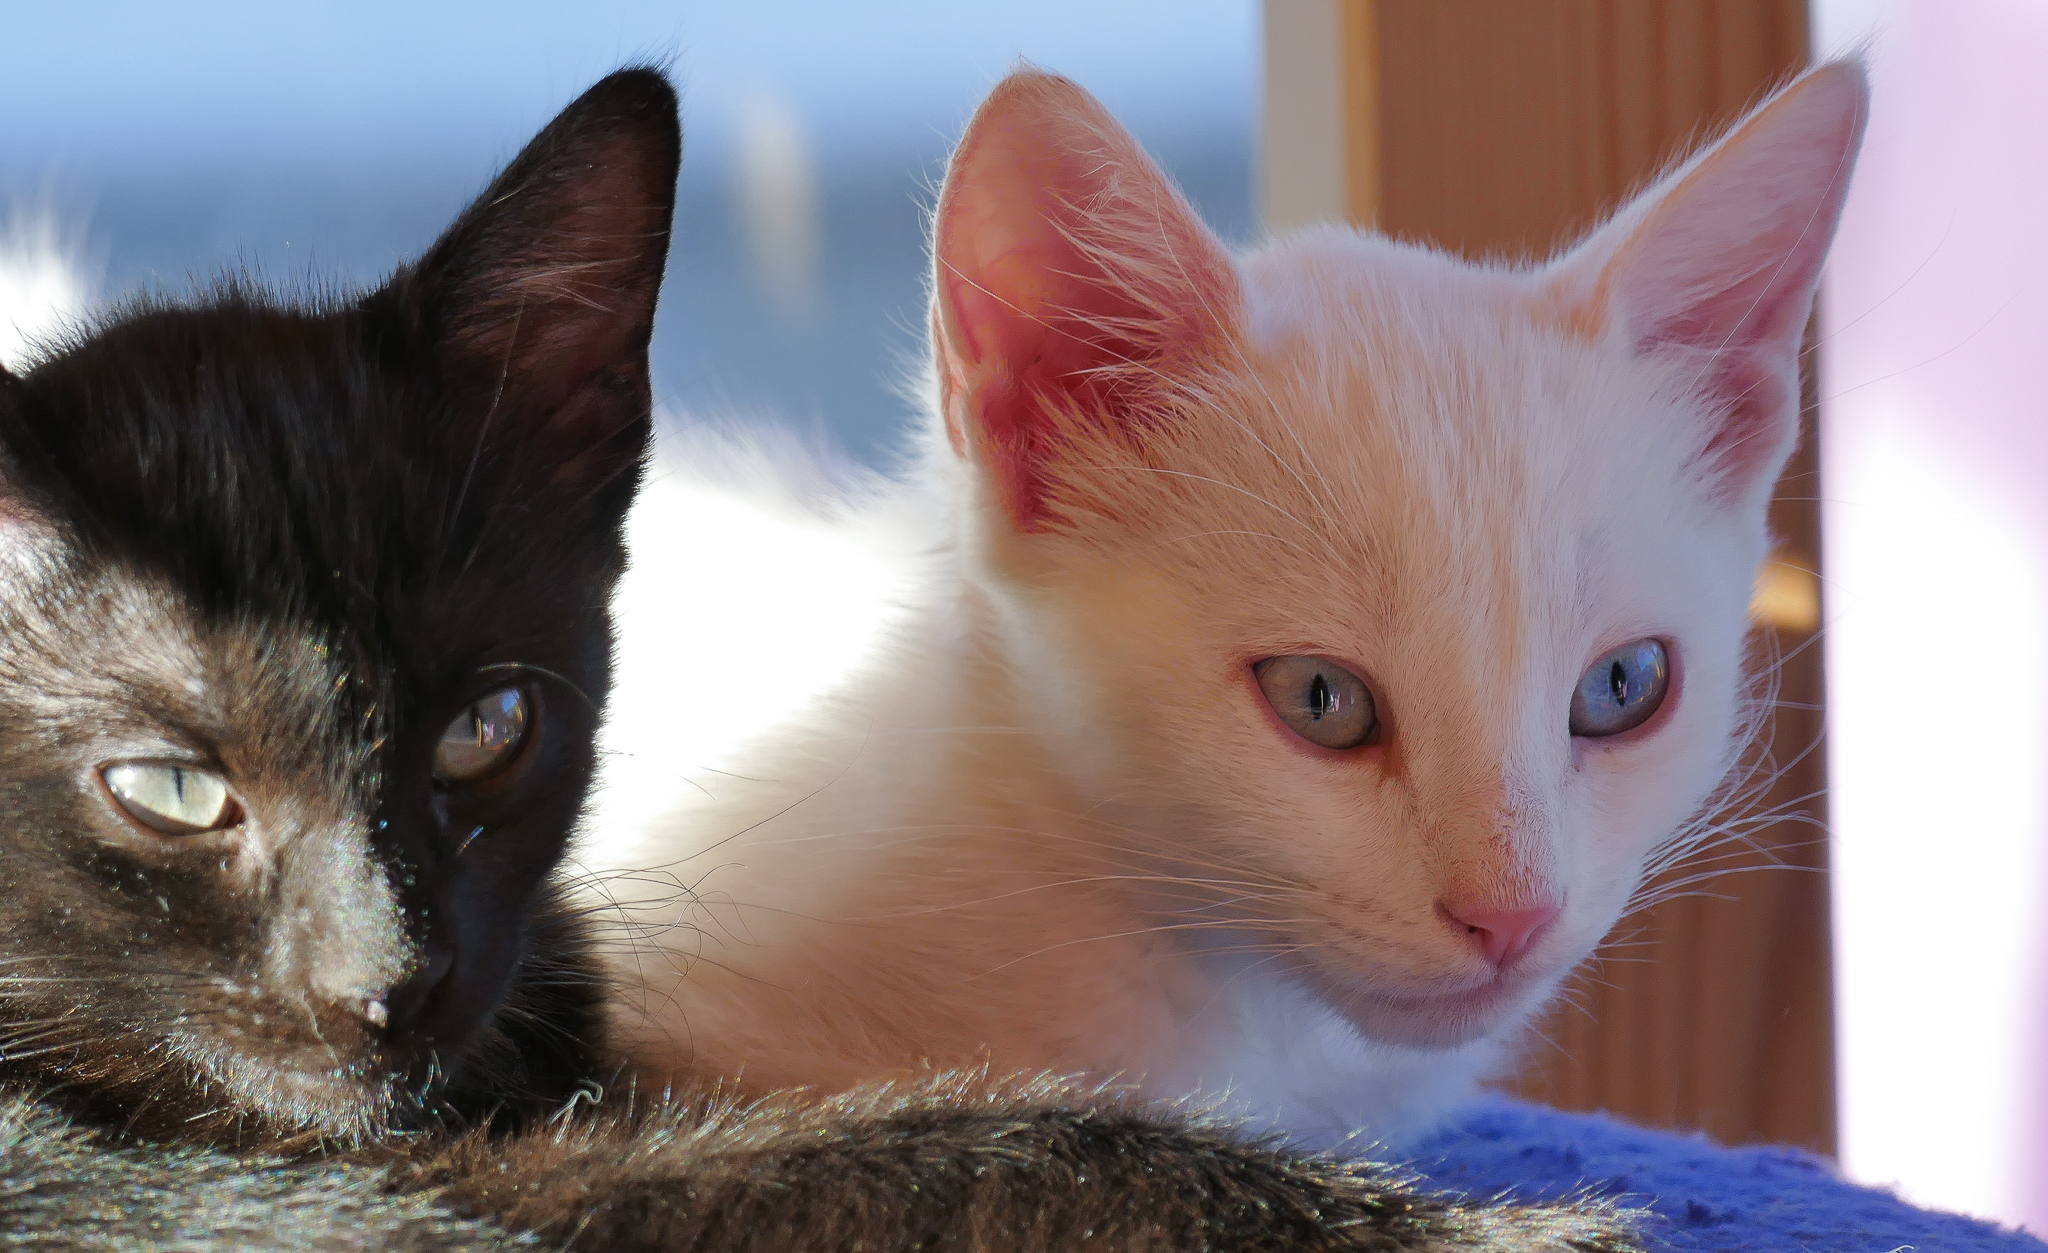
kitten, cat, mammal, blue, close up, cats, nose, whiskers, animals, skin, vertebrate, gatos, lumixfz1000, fz1000, ggl1, xovesphoto, animales, panasoniclumixfz1000, small to medium sized cats, cat like mammal